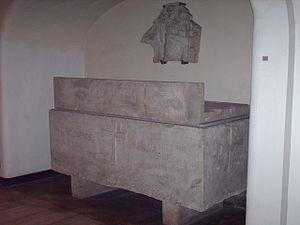
Les tombes papales dans l'ancienne basilique Saint-Pierre, alors appelée basilique de Constantin, se situaient à l'emplacement de la Basilique Saint-Pierre du Vatican. Elles sont construites à partir du Vᵉ siècle jusqu'au XVIᵉ siècle. La majorité de ces tombes a été détruite entre le XVIᵉ siècle et le XVIIᵉ siècle, en raison de la démolition de la vieille basilique Saint-Pierre, à l'exception d'une tombe détruite lors du Sac de Rome par les Sarrasins. Le reste a été transféré, pour une partie dans la basilique, moderne, de Saint-Pierre du Vatican, implantée sur le site de la basilique primitive mais aussi, pour quelques-unes, dans d'autres églises de Rome.
La nécropole papale de la basilique Saint-Pierre est une immense crypte contenant non seulement des chapelles dédiées à différents saints, mais aussi des tombes de rois, de reines et de papes à partir du Xᵉ siècle. Elle résulte d’une initiative d’Antonio da Sangallo, architecte en chef de la basilique Saint-Pierre, qui décide entre 1538 et 1546 de surélever de 3,2 mètres le pavement de la nef de la basilique pour en augmenter la luminosité. Ce nouveau pavement est alors soutenu par une série de voûtes qui forment des pièces accessibles, les grottes vaticanes, nom que l'on donne aux salles souterraines se trouvant sous la basilique et qui reprennent son plan.